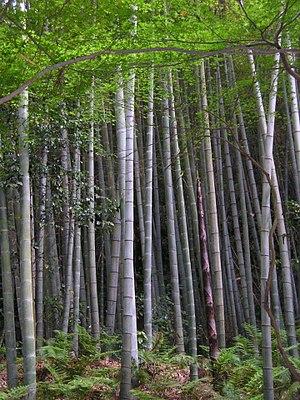
La fibre de bambou est une fibre de cellulose extraite ou fabriquée à partir de bambou naturel. Elle est fabriquée à partir de la pâte de bambou. Elle n'est généralement pas fabriquée directement à partir des fibres de la plante, c'est une fibre synthétisée à base de cellulose de bambou.
Bambuparque est une société de pépinières située à São Teotónio au sud du Portugal